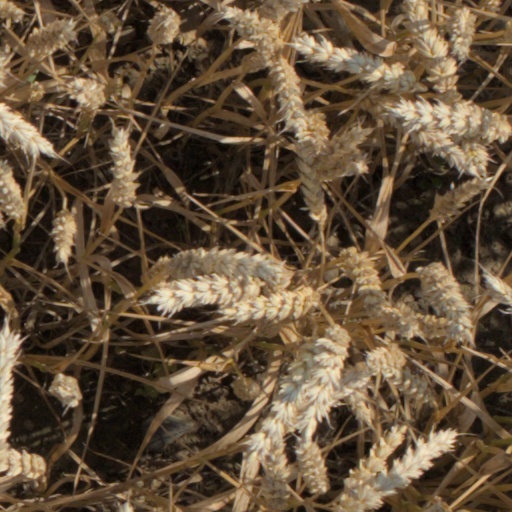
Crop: wheat